Azerbaijan in the Junior Eurovision Song Contest

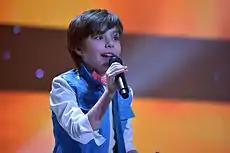
Rustam Karimov in Kyiv

In September 2012, İctimai Television officially confirmed that they would participate for the first time at the Junior Eurovision Song Contest 2012 in Amsterdam, the Netherlands. The broadcaster determined its debut representative via a national final in Baku on 9 October 2012. The event resulted in the selection Omar & Suada as a duet act for the country, with the song "Girls and Boys" internally selected by the broadcaster and released on 16 October 2012. The song was initially released fully in the English language, which went against the then-rules of the contest which stated that 75% of the track had to be performed in the native language of the country. The EBU gave İTV a two-day window to change the lyrics without disqualification. At the contest, Azerbaijan finished in 11th place out of 12 with 49 points.